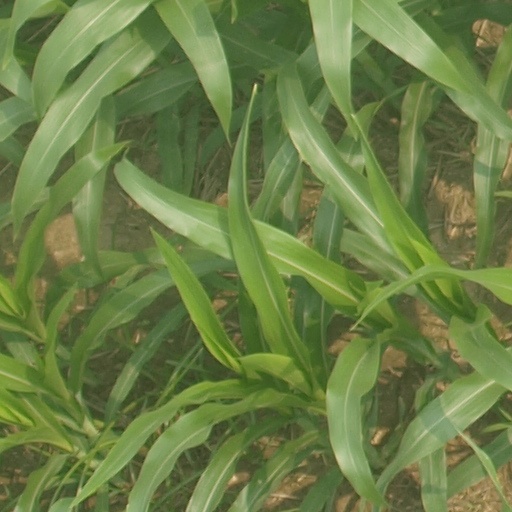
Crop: maize; corn